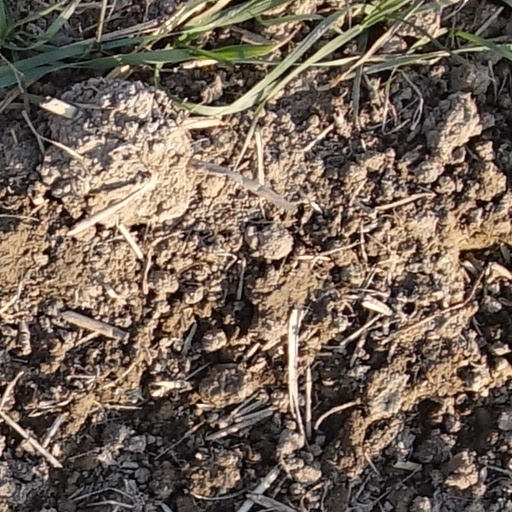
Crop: wheat